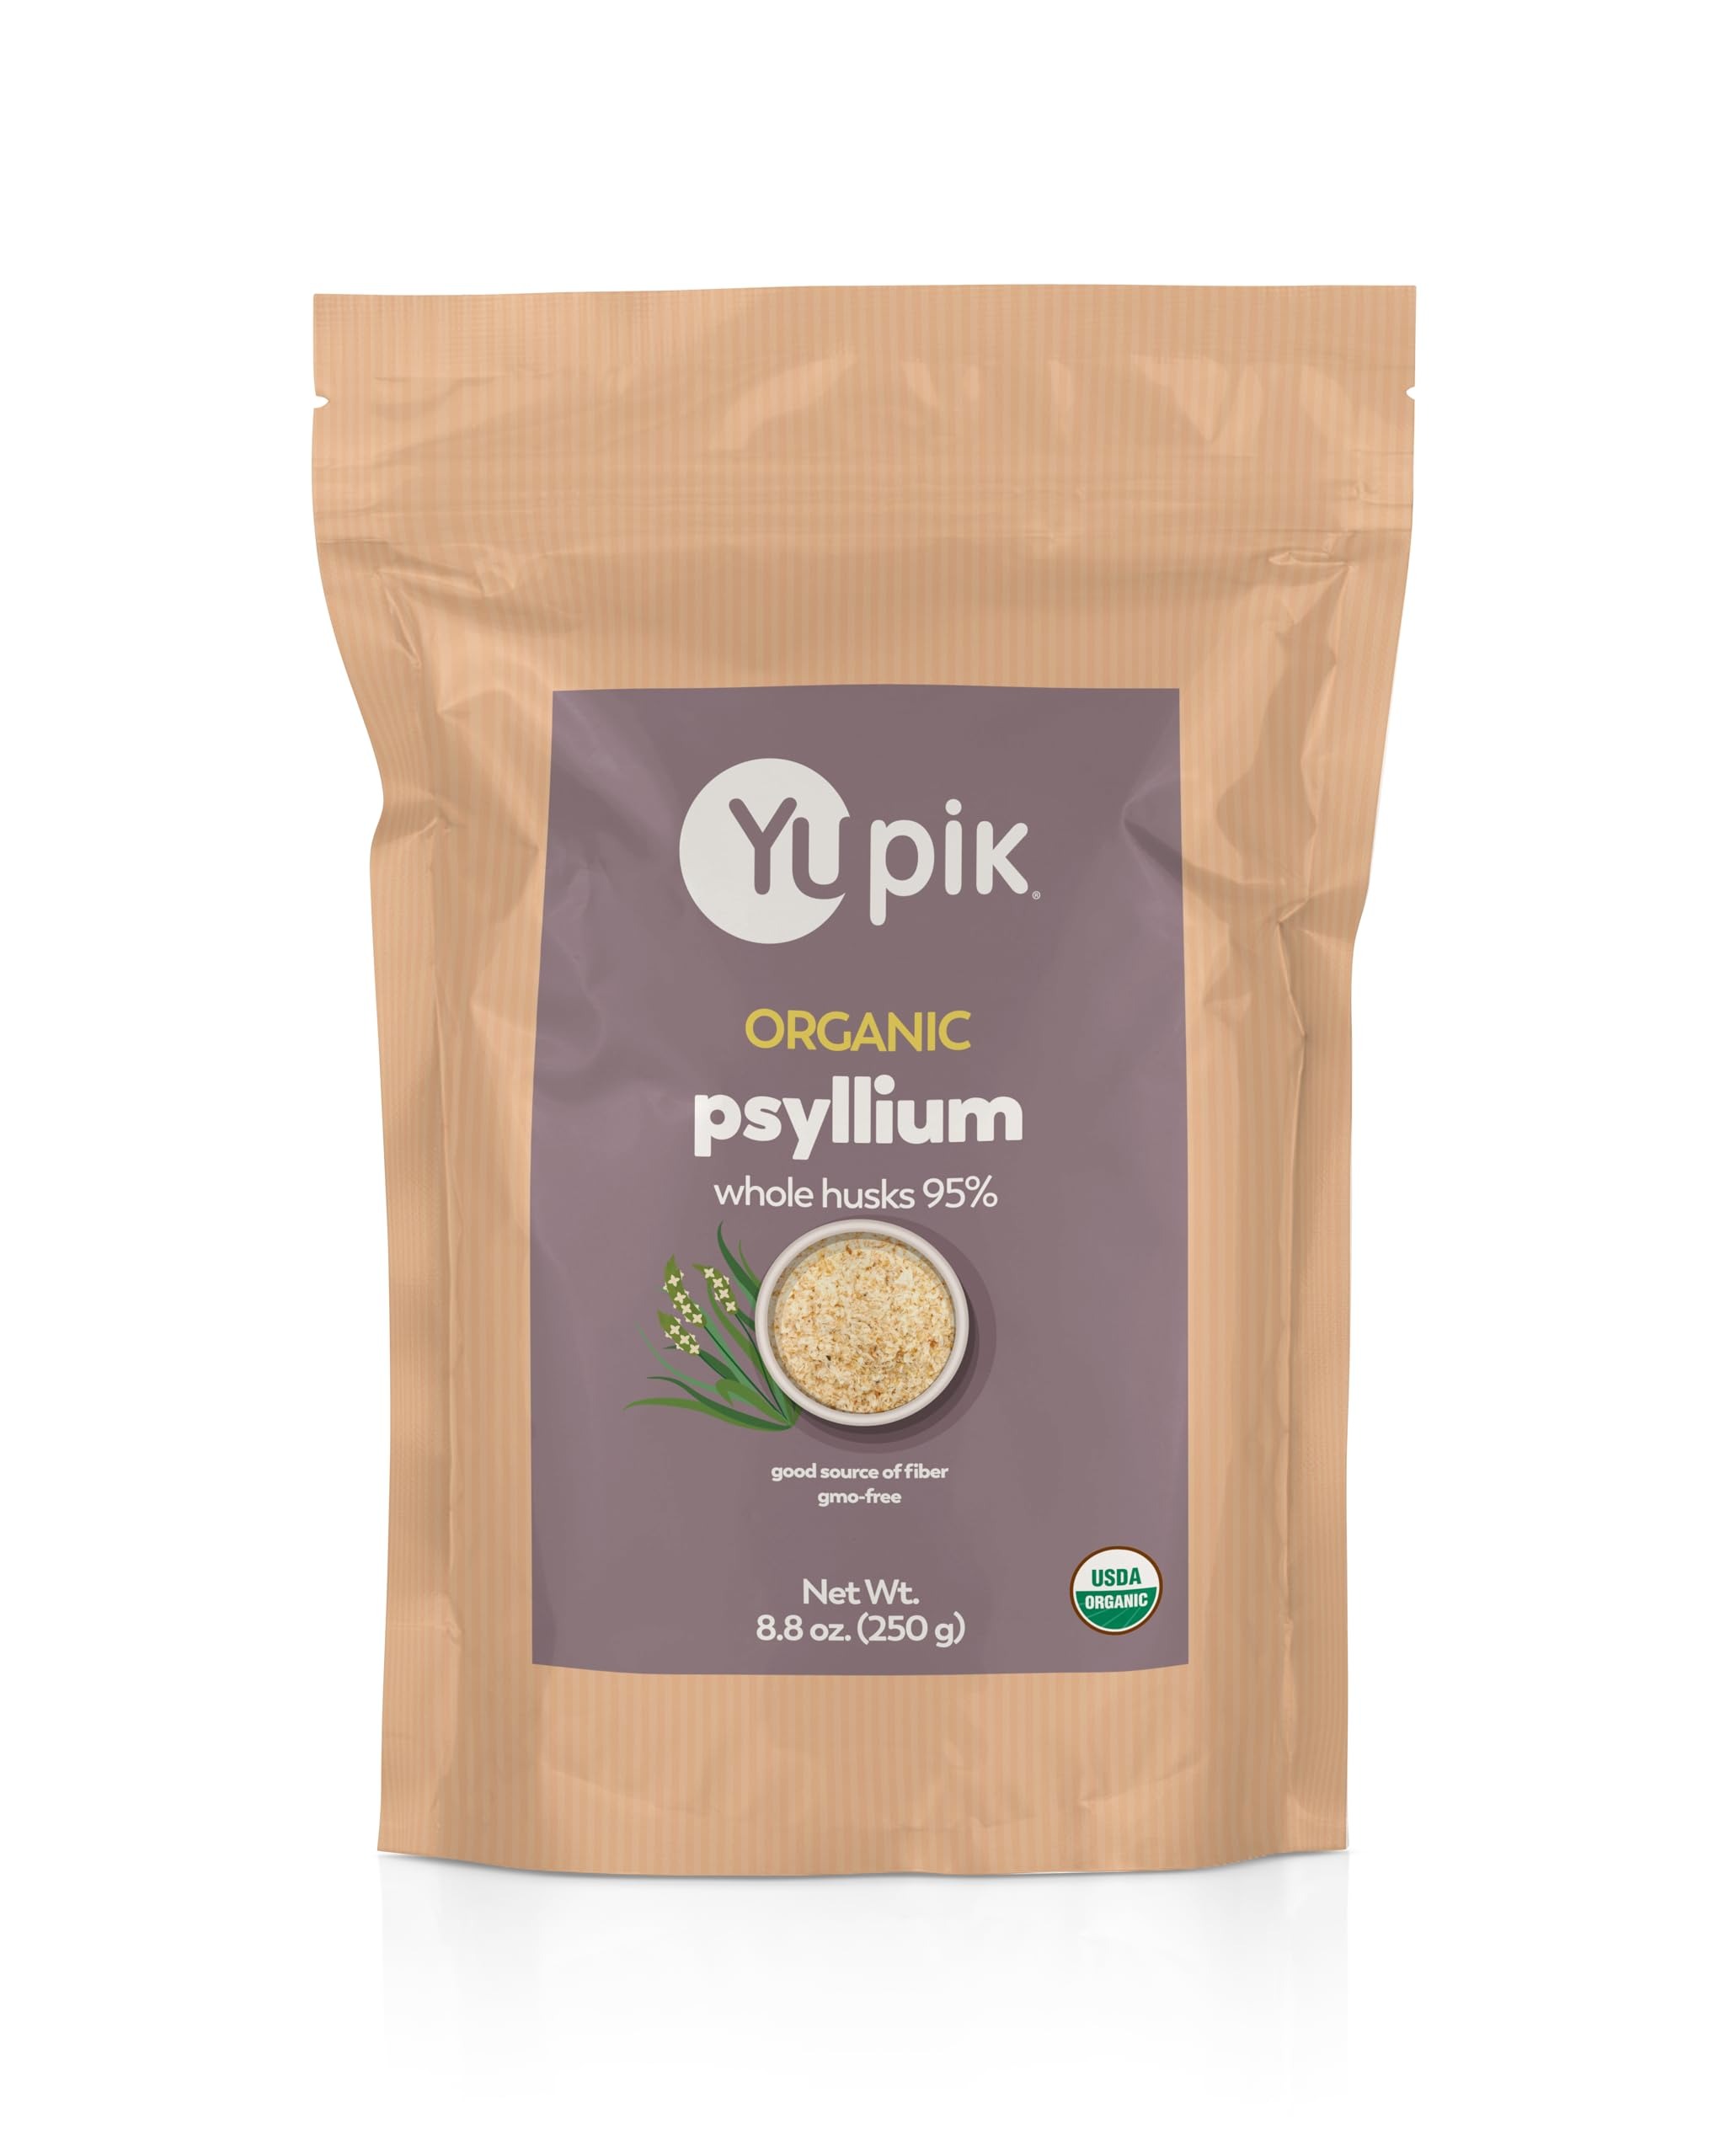
Item Name: Yupik Organic Whole Husk Psyllium, 8.8 Oz, 95% Purity, USDA Certified, Non-GMO, Kosher, Gluten-Free, Sugar-Free & Fat-Free, Unflavored, Plant-Based, High Fiber Superfood for Oatmeal, Granola & Cereal
Bullet Point 1: High in fiber
Bullet Point 2: Add it to healthy beverages and baking for a wholesome boost of fiber
Bullet Point 3: Non-gmo, sulfite-free, Vegetarian, Vegan and all-natural
Bullet Point 4: Certified: organic and Kosher
Bullet Point 5: Keep cool and dry
Value: 8.8
Unit: Ounce

Price: 19.46